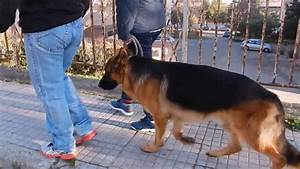
Label: cane